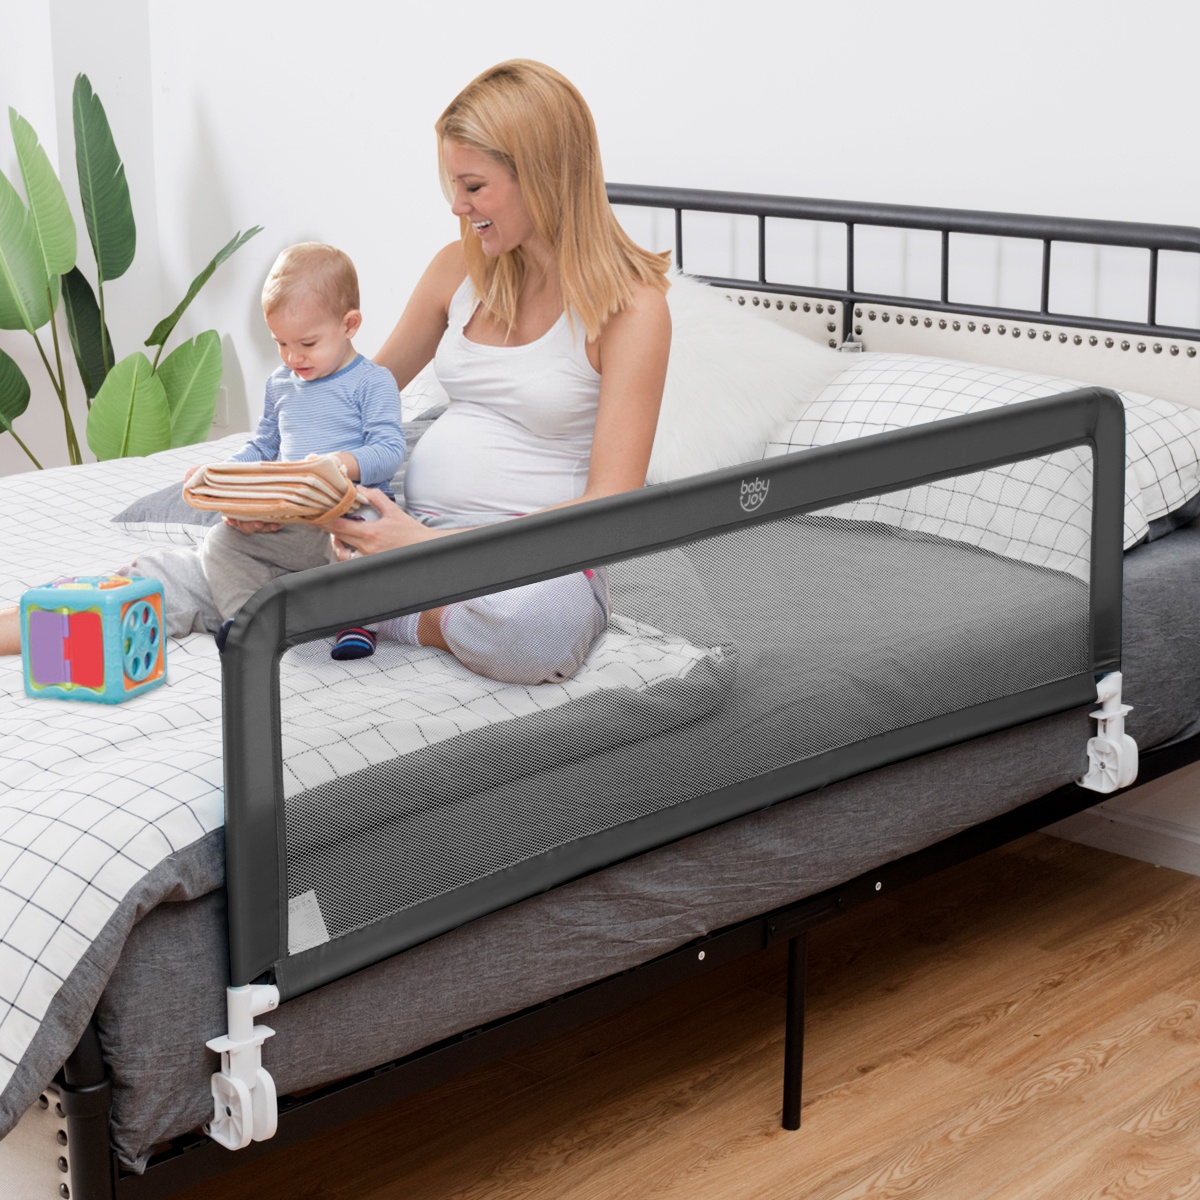
Costway Height Adjustable Bed Rail with Mesh Cloth for Toddlers-Gray
Brand: Costway
Are you still worrying that your kids would roll over the bed and knock his head accidentally during deep night? Our toddler bed rail is the right choice for a good and safe night of your children. Just enjoy a reassuring life! This bed rail is made with all-steel construction and fits up to a queen sized mattress. The toddler bed rail measures 150cm long and 55.5cm high, adding a higher level of security and providing peace of mind that your child will remain in bed throughout the night. According to your different beds, the rail can be fastened in different ways. You can use fastening belt to secure to the mattress or adults’ bed. Covered with durable mesh fabric, the bed rail is comfortable to touch. Bullet Point: Bedtime Safety for Children: Our bed rail is specially designed for your babies transforming from cribs to normal standard beds. Considering the height of your baby, it is designed in a perfectly proper height to protect your children from rolling over the bed and get injured accidentally. Folding & Adjustable Bed Rail: The angle of this bed rail can be adjusted from 0-180°, allowing your children to get in and out of bed easily. Without any button, you can directly bend the legs effortlessly. Moreover, when folded, it can be easily stored to save your space. Durable Fabric& Sturdy Structure: Durable mesh cloth is not only breathable, but also not easy to be torn. Most importantly, it features with great resilience to prevent impact force and offer better protection. Premium steel tubes connect tightly to make it stable enough without any wobbliness. Universal for Any Type of Beds: This baby bed rail can fit for all bed sizes, such as kid twin beds, queen beds, full size bed, king beds, or mattress of all sizes. It works with any type of bed that has slats, spring boxes or wooden base. You can choose to use belt to secure it. Easy Installation & Convenient Cleaning: No tools are needed for installation. Only you need to do is click the steel tubes and cover it with cloth. By detailed instructions, you can put it together within minutes. The cloth can be easily removed and provide more convenience for cleaning. Features: Adjustable angle from 0-180°convenient for kids to get in or out of bed Durable mesh fabric is wearable and not easy to be torn Steel tubes built into stable structure for great stability Fastening belt is included to be secured to adults’ bed Removable cloth design for easy cleaning Easy to assemble in a few minutes without tools Universal for any type of bed, such as full size, king, queen, twin beds, etc Notice: mattress thickness needs to be more than 8cm Specifications: Color: As shown in the picture Material: Cloth, steel tube, net cloth, plastic Dimension: 150 x 55.5cm (L x H) Package Includes: 1 x Baby Bed Rail 1 x Fastening Belt 1 x Manual
Category: Baby & Toddler > Baby Safety > Baby Safety Rails